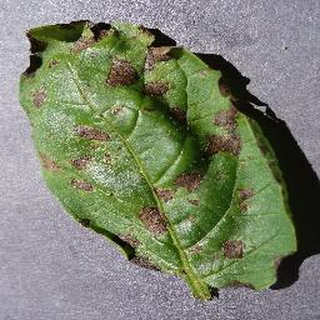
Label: potato_early_blight